Contact protection

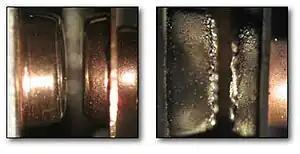
From left to right:

Every time the contacts of an electromechanical switch, relay or contactor are opened or closed, there is a certain amount of contact wear. If the contact is cycling without electricity (dry), the impact of the contact electrodes a slightly deformed by the resulting cold forging. When the contact is operating under power (wet), the sources of the wear are the result of high current densities in microscopic areas, and the electric arc. Contact wear includes material transfer between contacts, loss of contact material due to splattering and evaporation, and oxidation or corrosion of the contacts due to high temperatures and atmospheric influences.